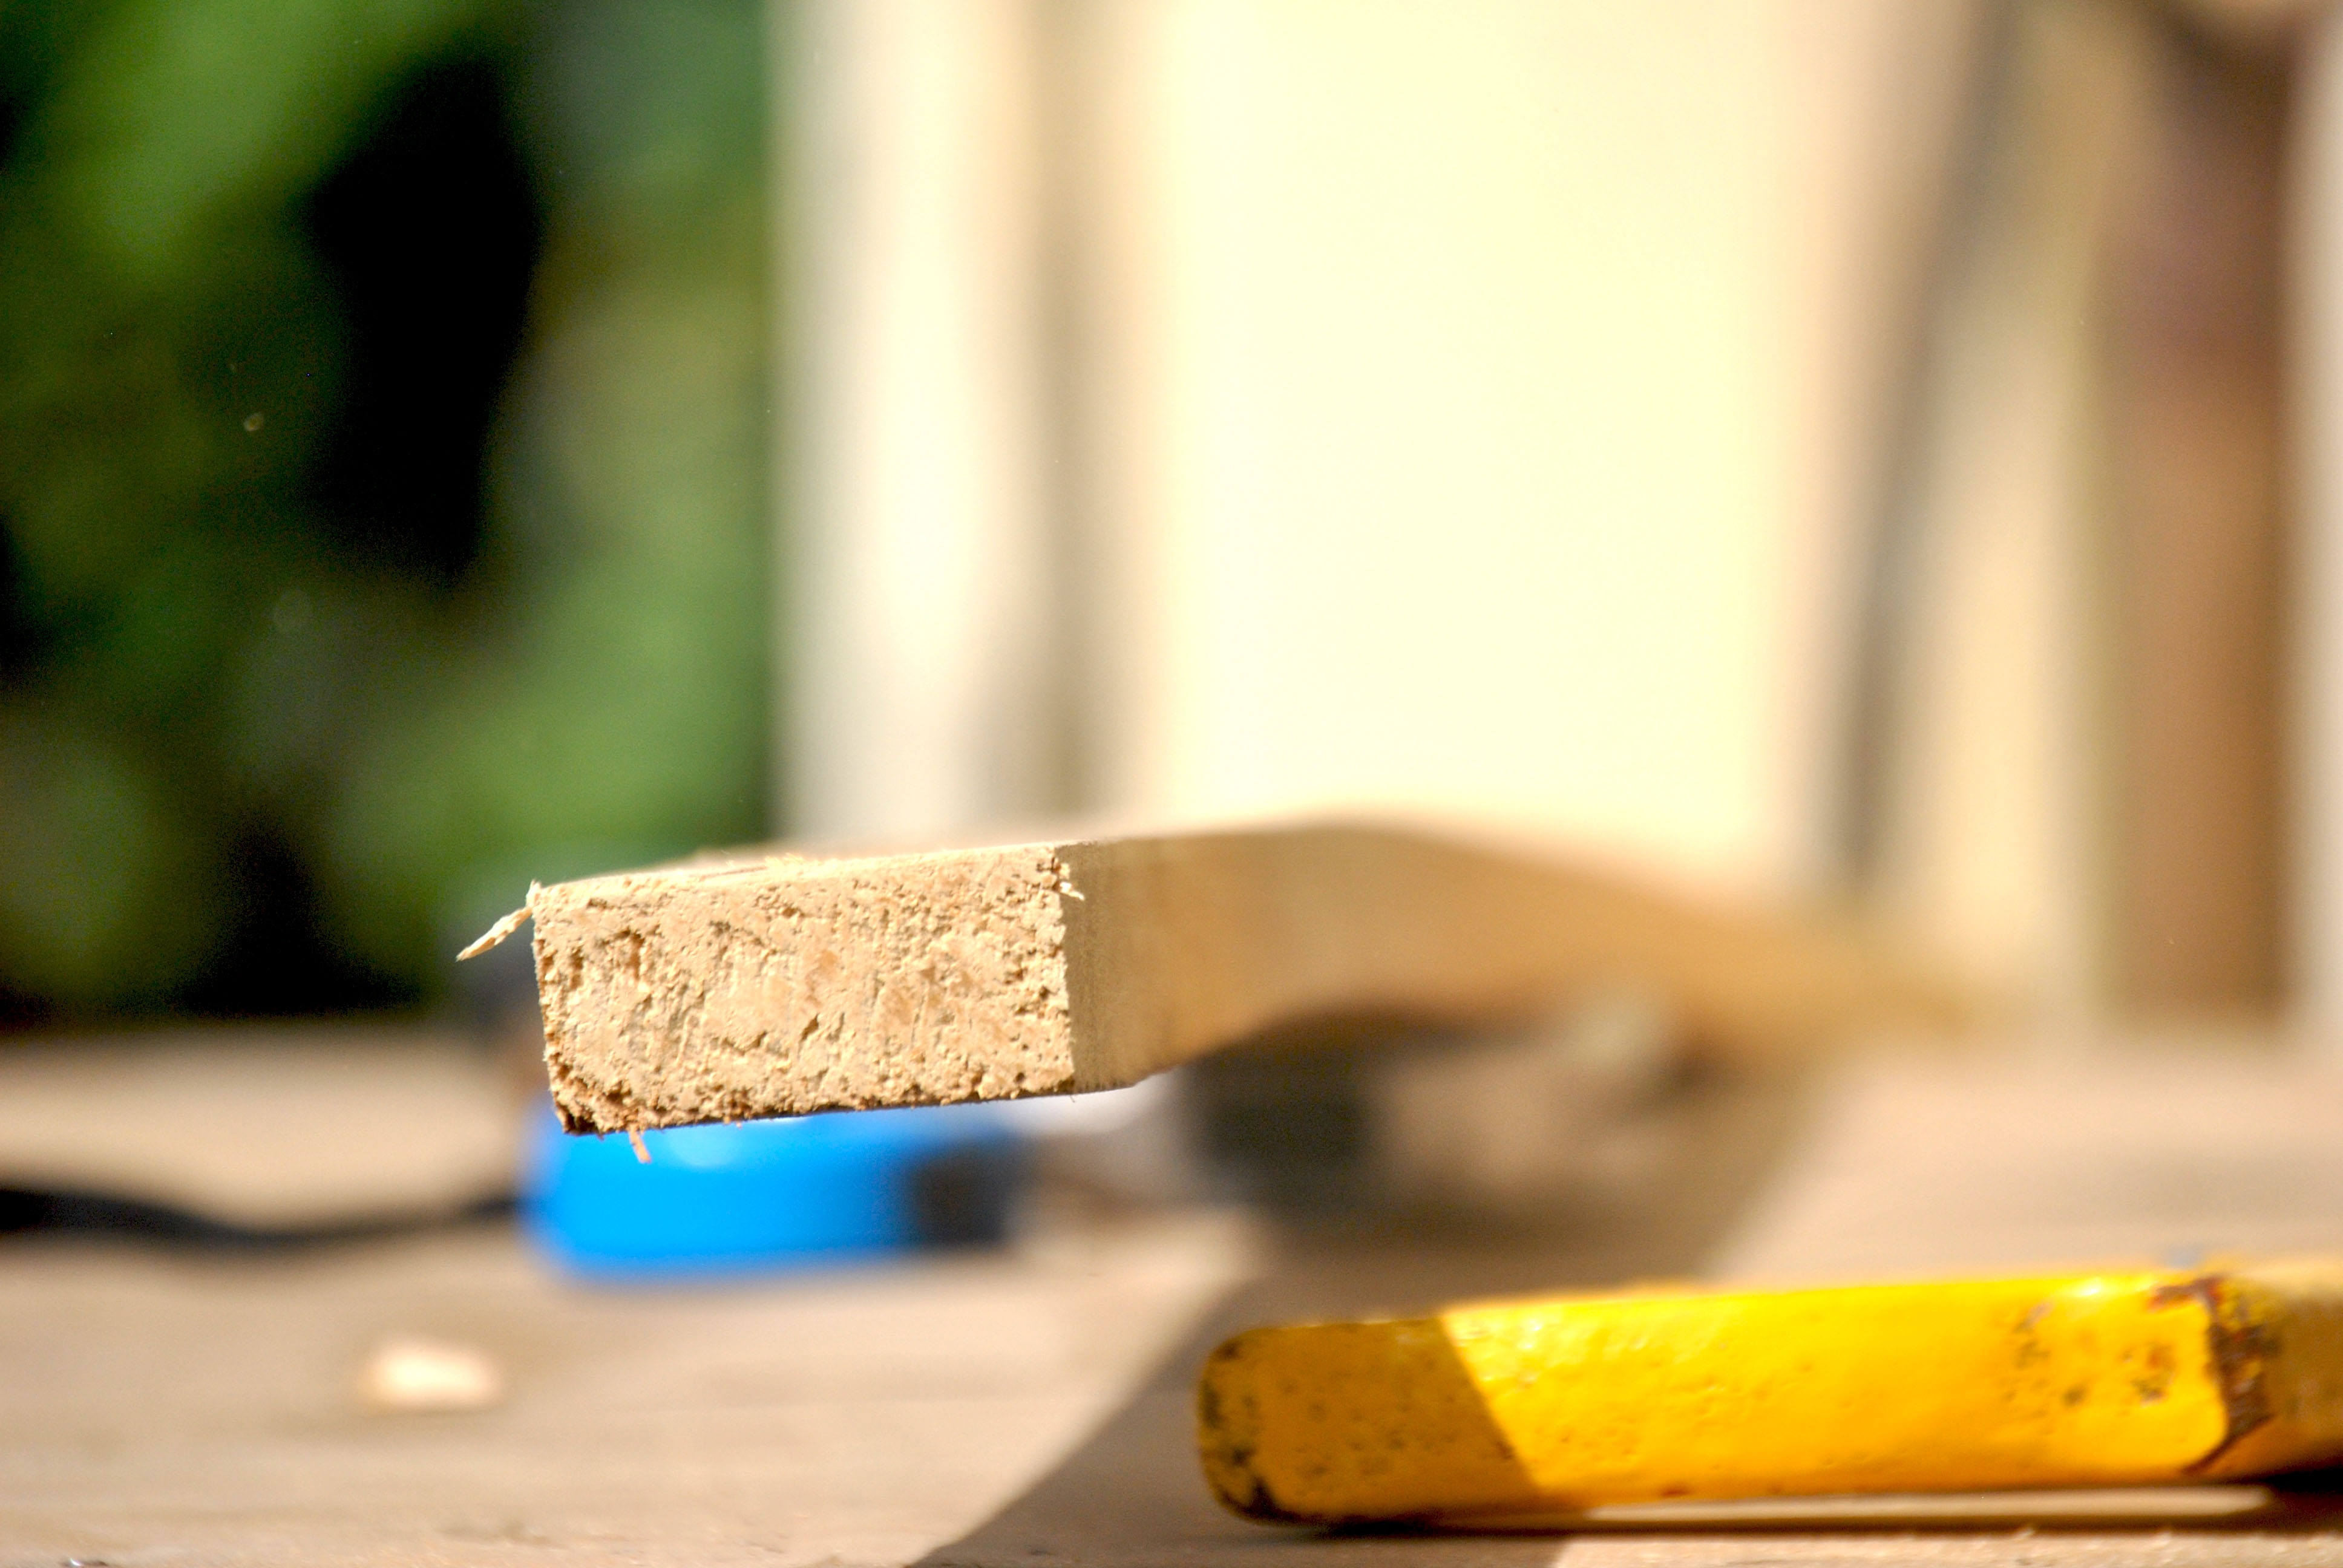
wood, construction, green, yellow, close up, carpenter, wooden